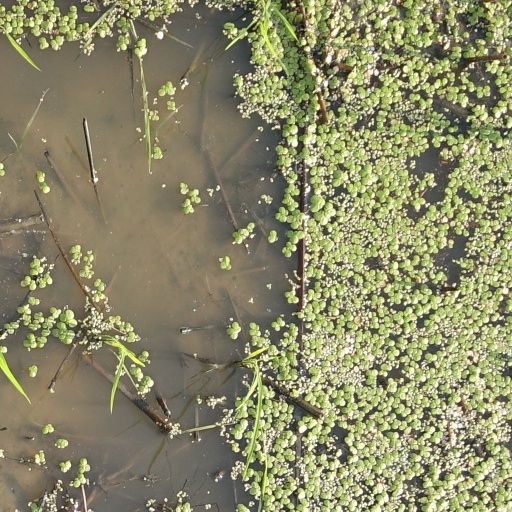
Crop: rice